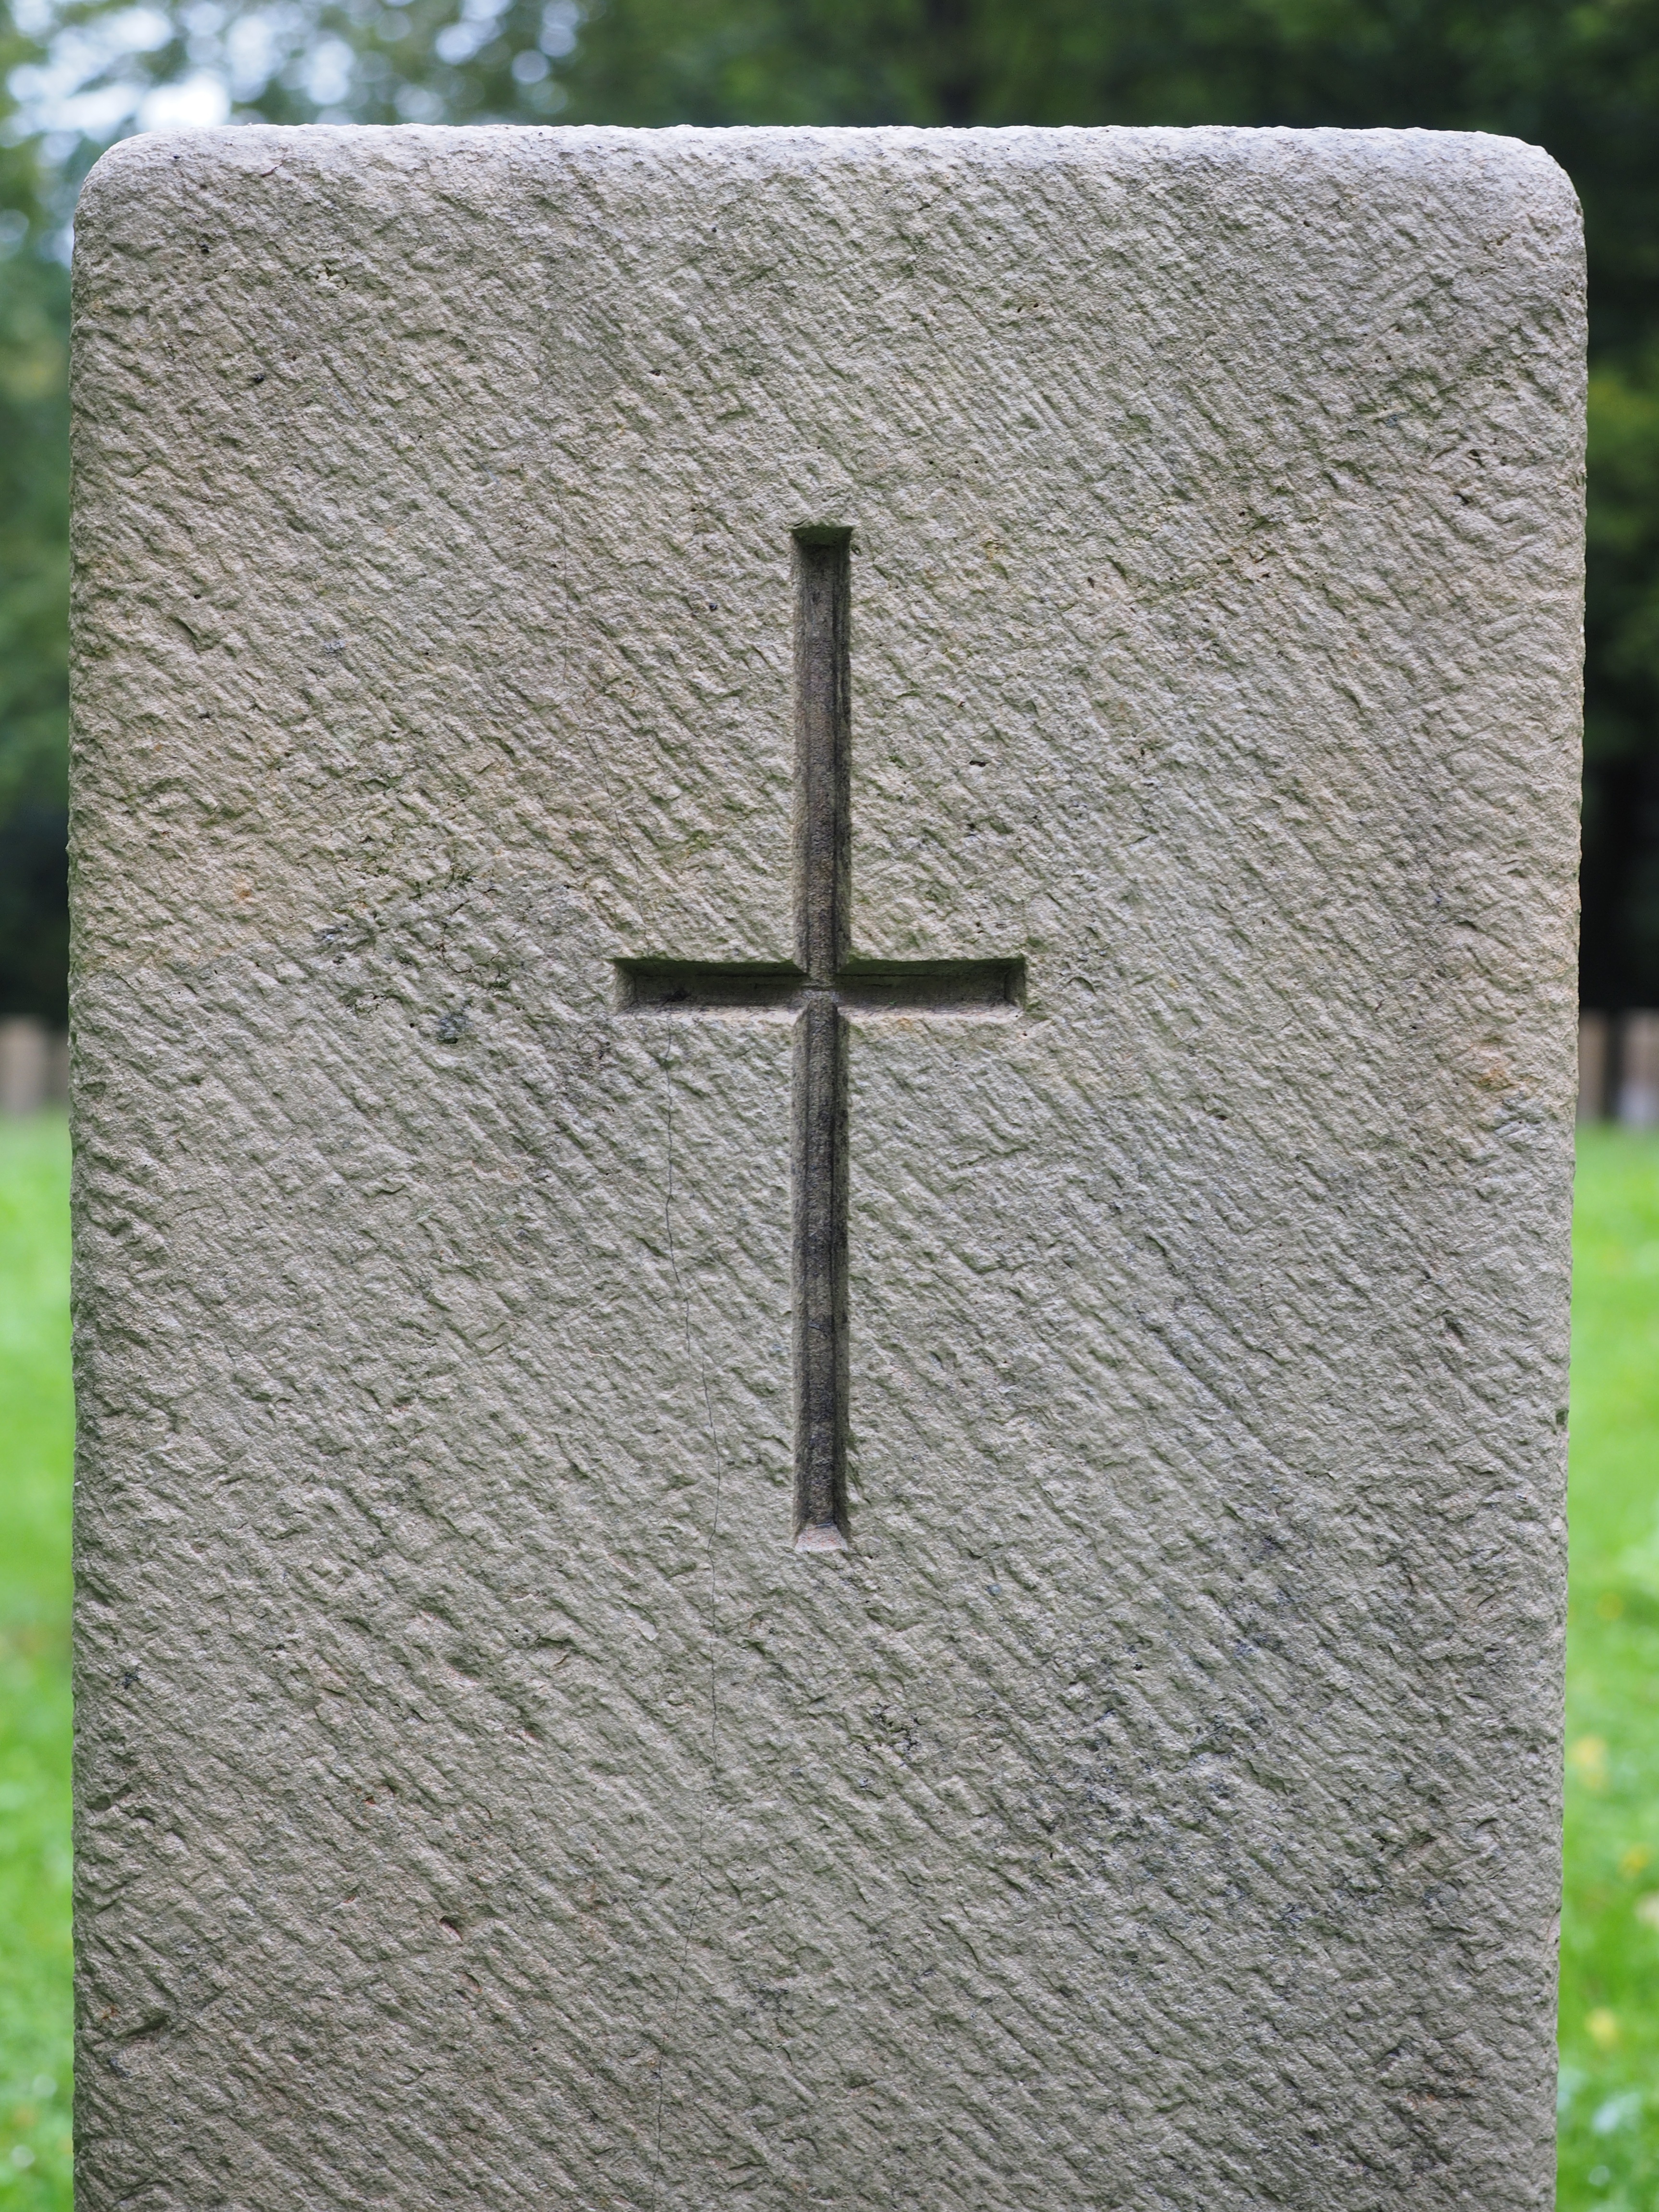
symbol, cross, cemetery, tombstone, grave, memorial, headstone, stele, stone carving, gravour